Nong Samet Refugee Camp

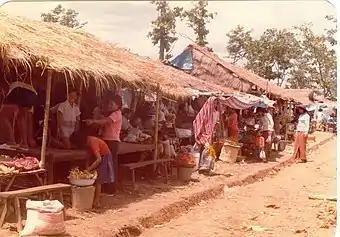
Market stalls, Nong Samet Refugee Camp, May 1984

Nong Samet Refugee Camp was originally just inside the Thai border, about one kilometer northeast of Mak Mun and two kilometers northeast of Nong Chan Refugee Camp. Almost immediately all three camps were dominated by autonomous warlords who, with several hundred undisciplined and badly-equipped guerrillas, controlled commercial activities and managed food distribution to the civilian population.